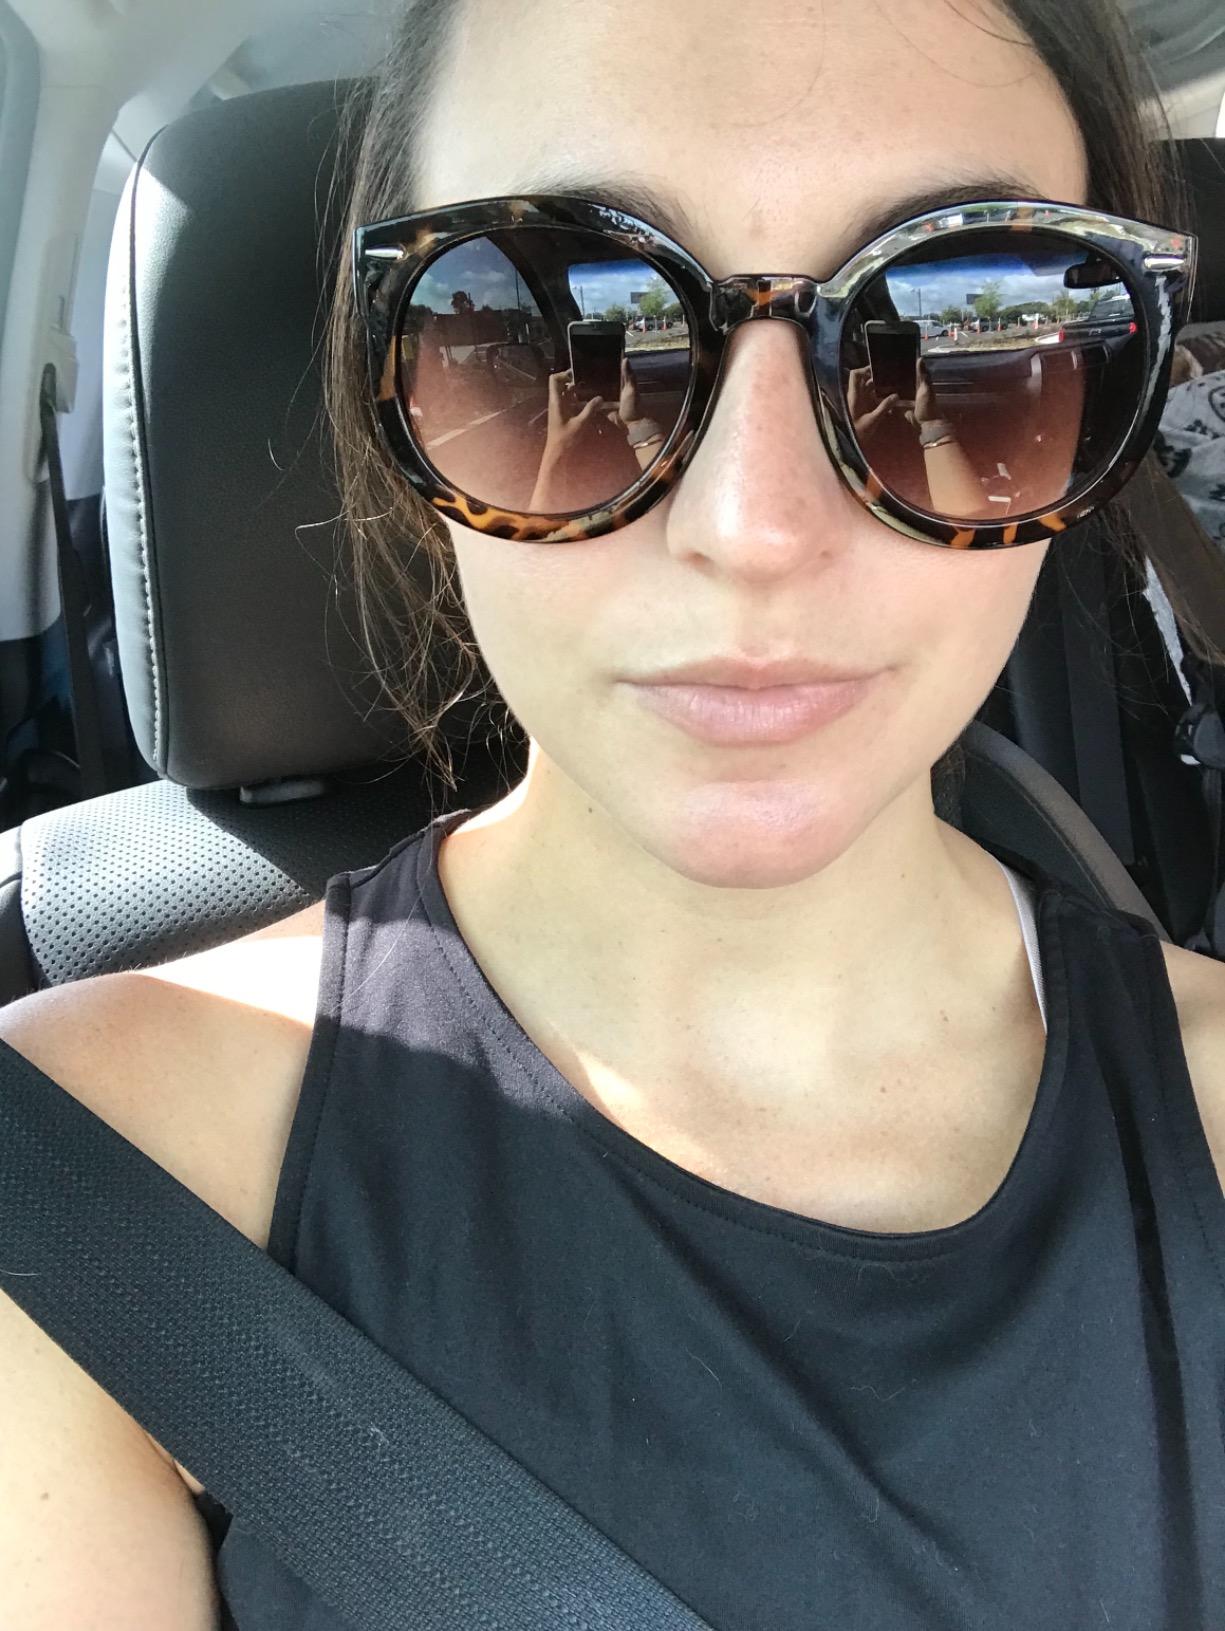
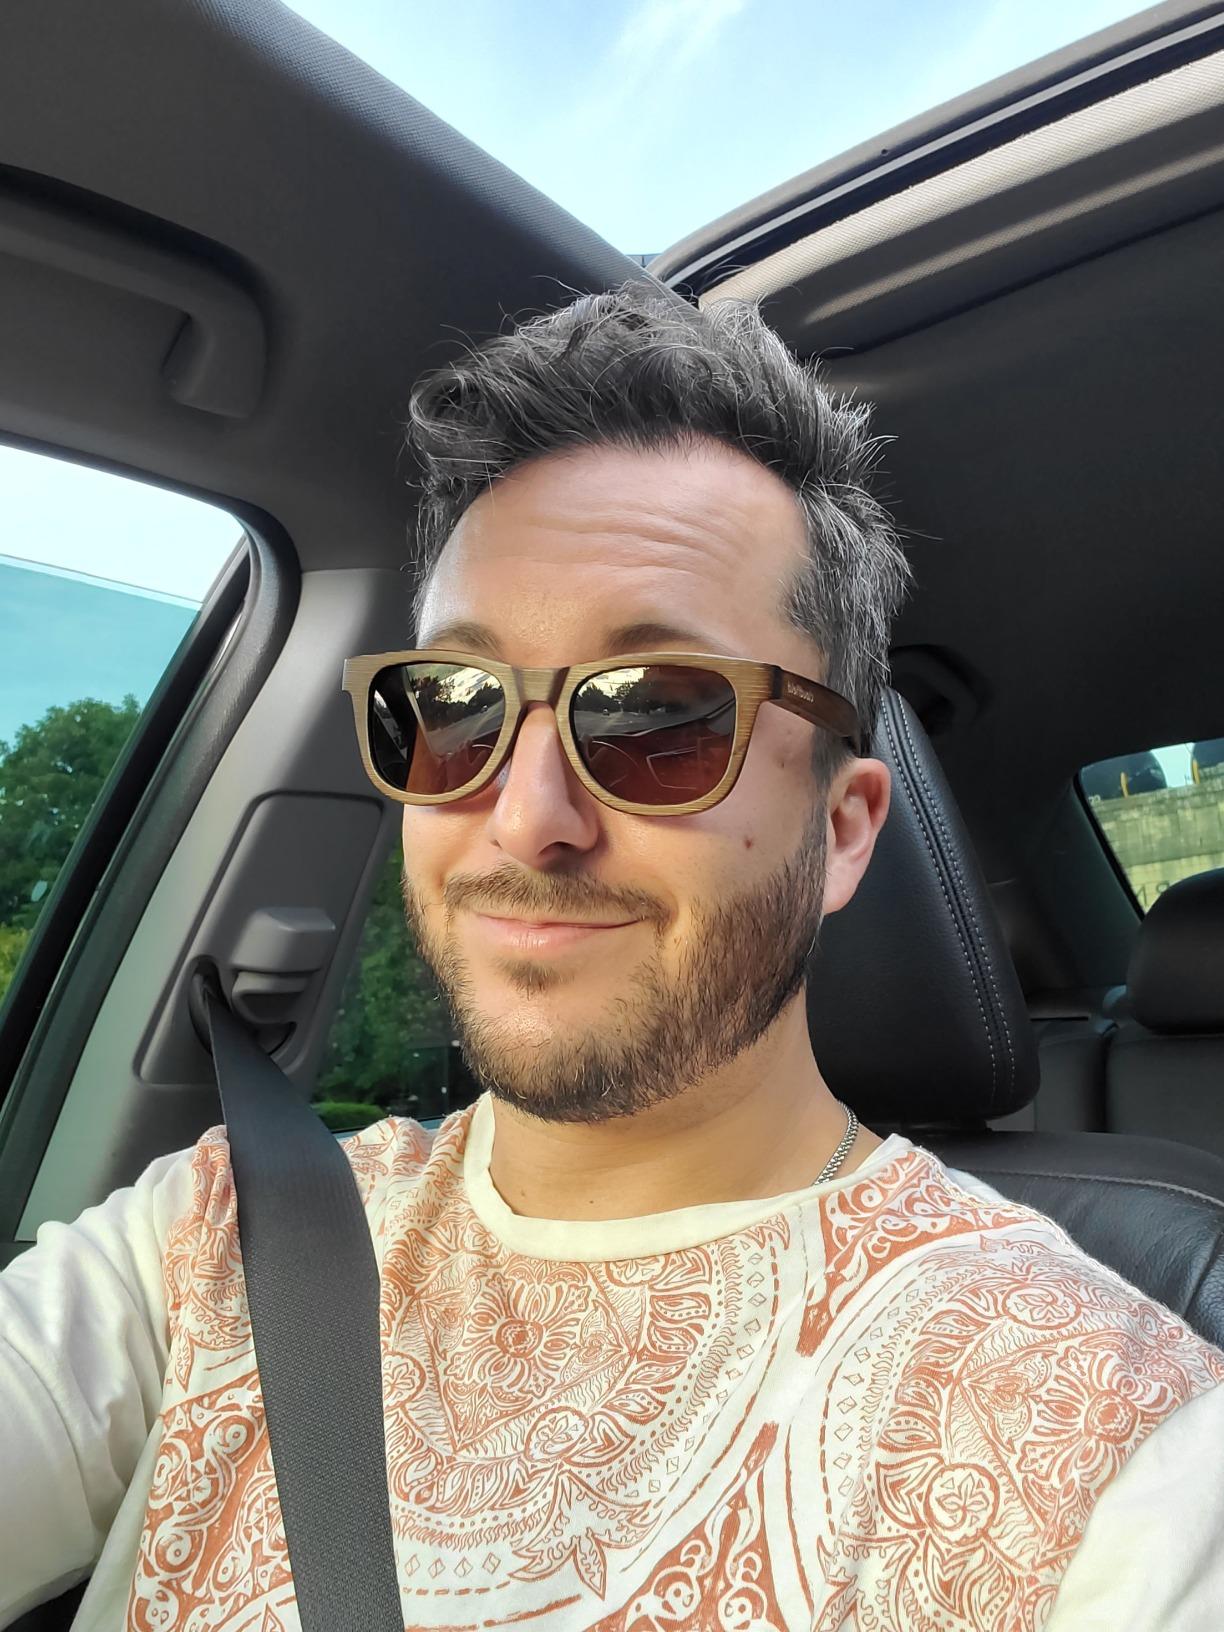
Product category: accessories_sunglasses
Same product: no